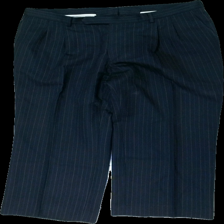
View: front
Type: Trousers
Category: Men
Brand: Missing
Colors: Blue, White
Material: 58% wool 42% polyester
Pattern: Striped
Cut: Regular
Season: All
Stains: Major
Damage: fläckar
Damage location: middle center
Damage 2 location: middle center
Price range: <50
Recommended usage: Export
Description: randiga kostymbyxor med fläckar fram